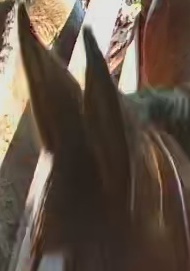
Face region: ears (position_of_ears)
Pain indicator: not_present